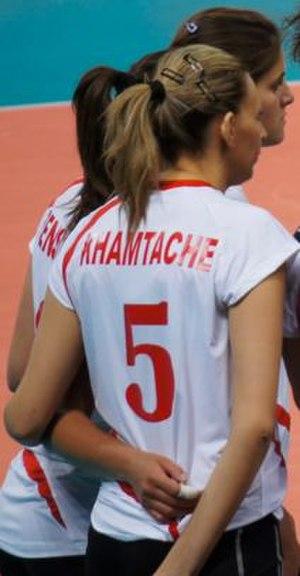
Amel Khamtache
Amel Khamtache, née le 4 mai 1981 à Béjaïa, est une joueuse algérienne de volley-ball et de Beach-volley. En 2012, elle participe aux jeux olympiques d'été.